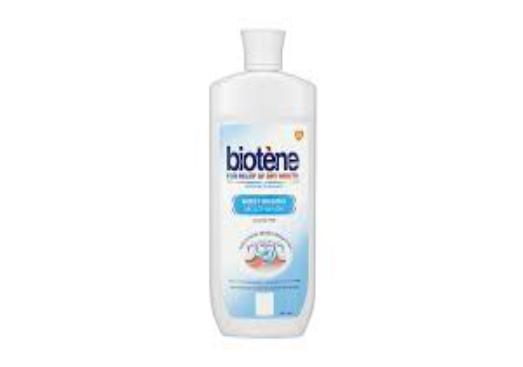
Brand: biotene
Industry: Medical